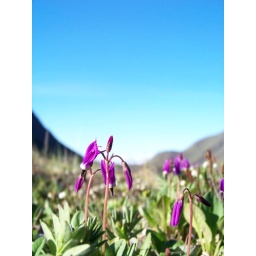
The sky was blue and we had many tiny wild flowers around our camp site.